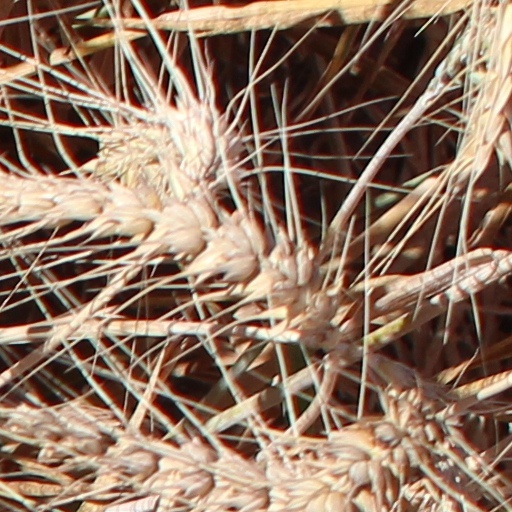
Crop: wheat